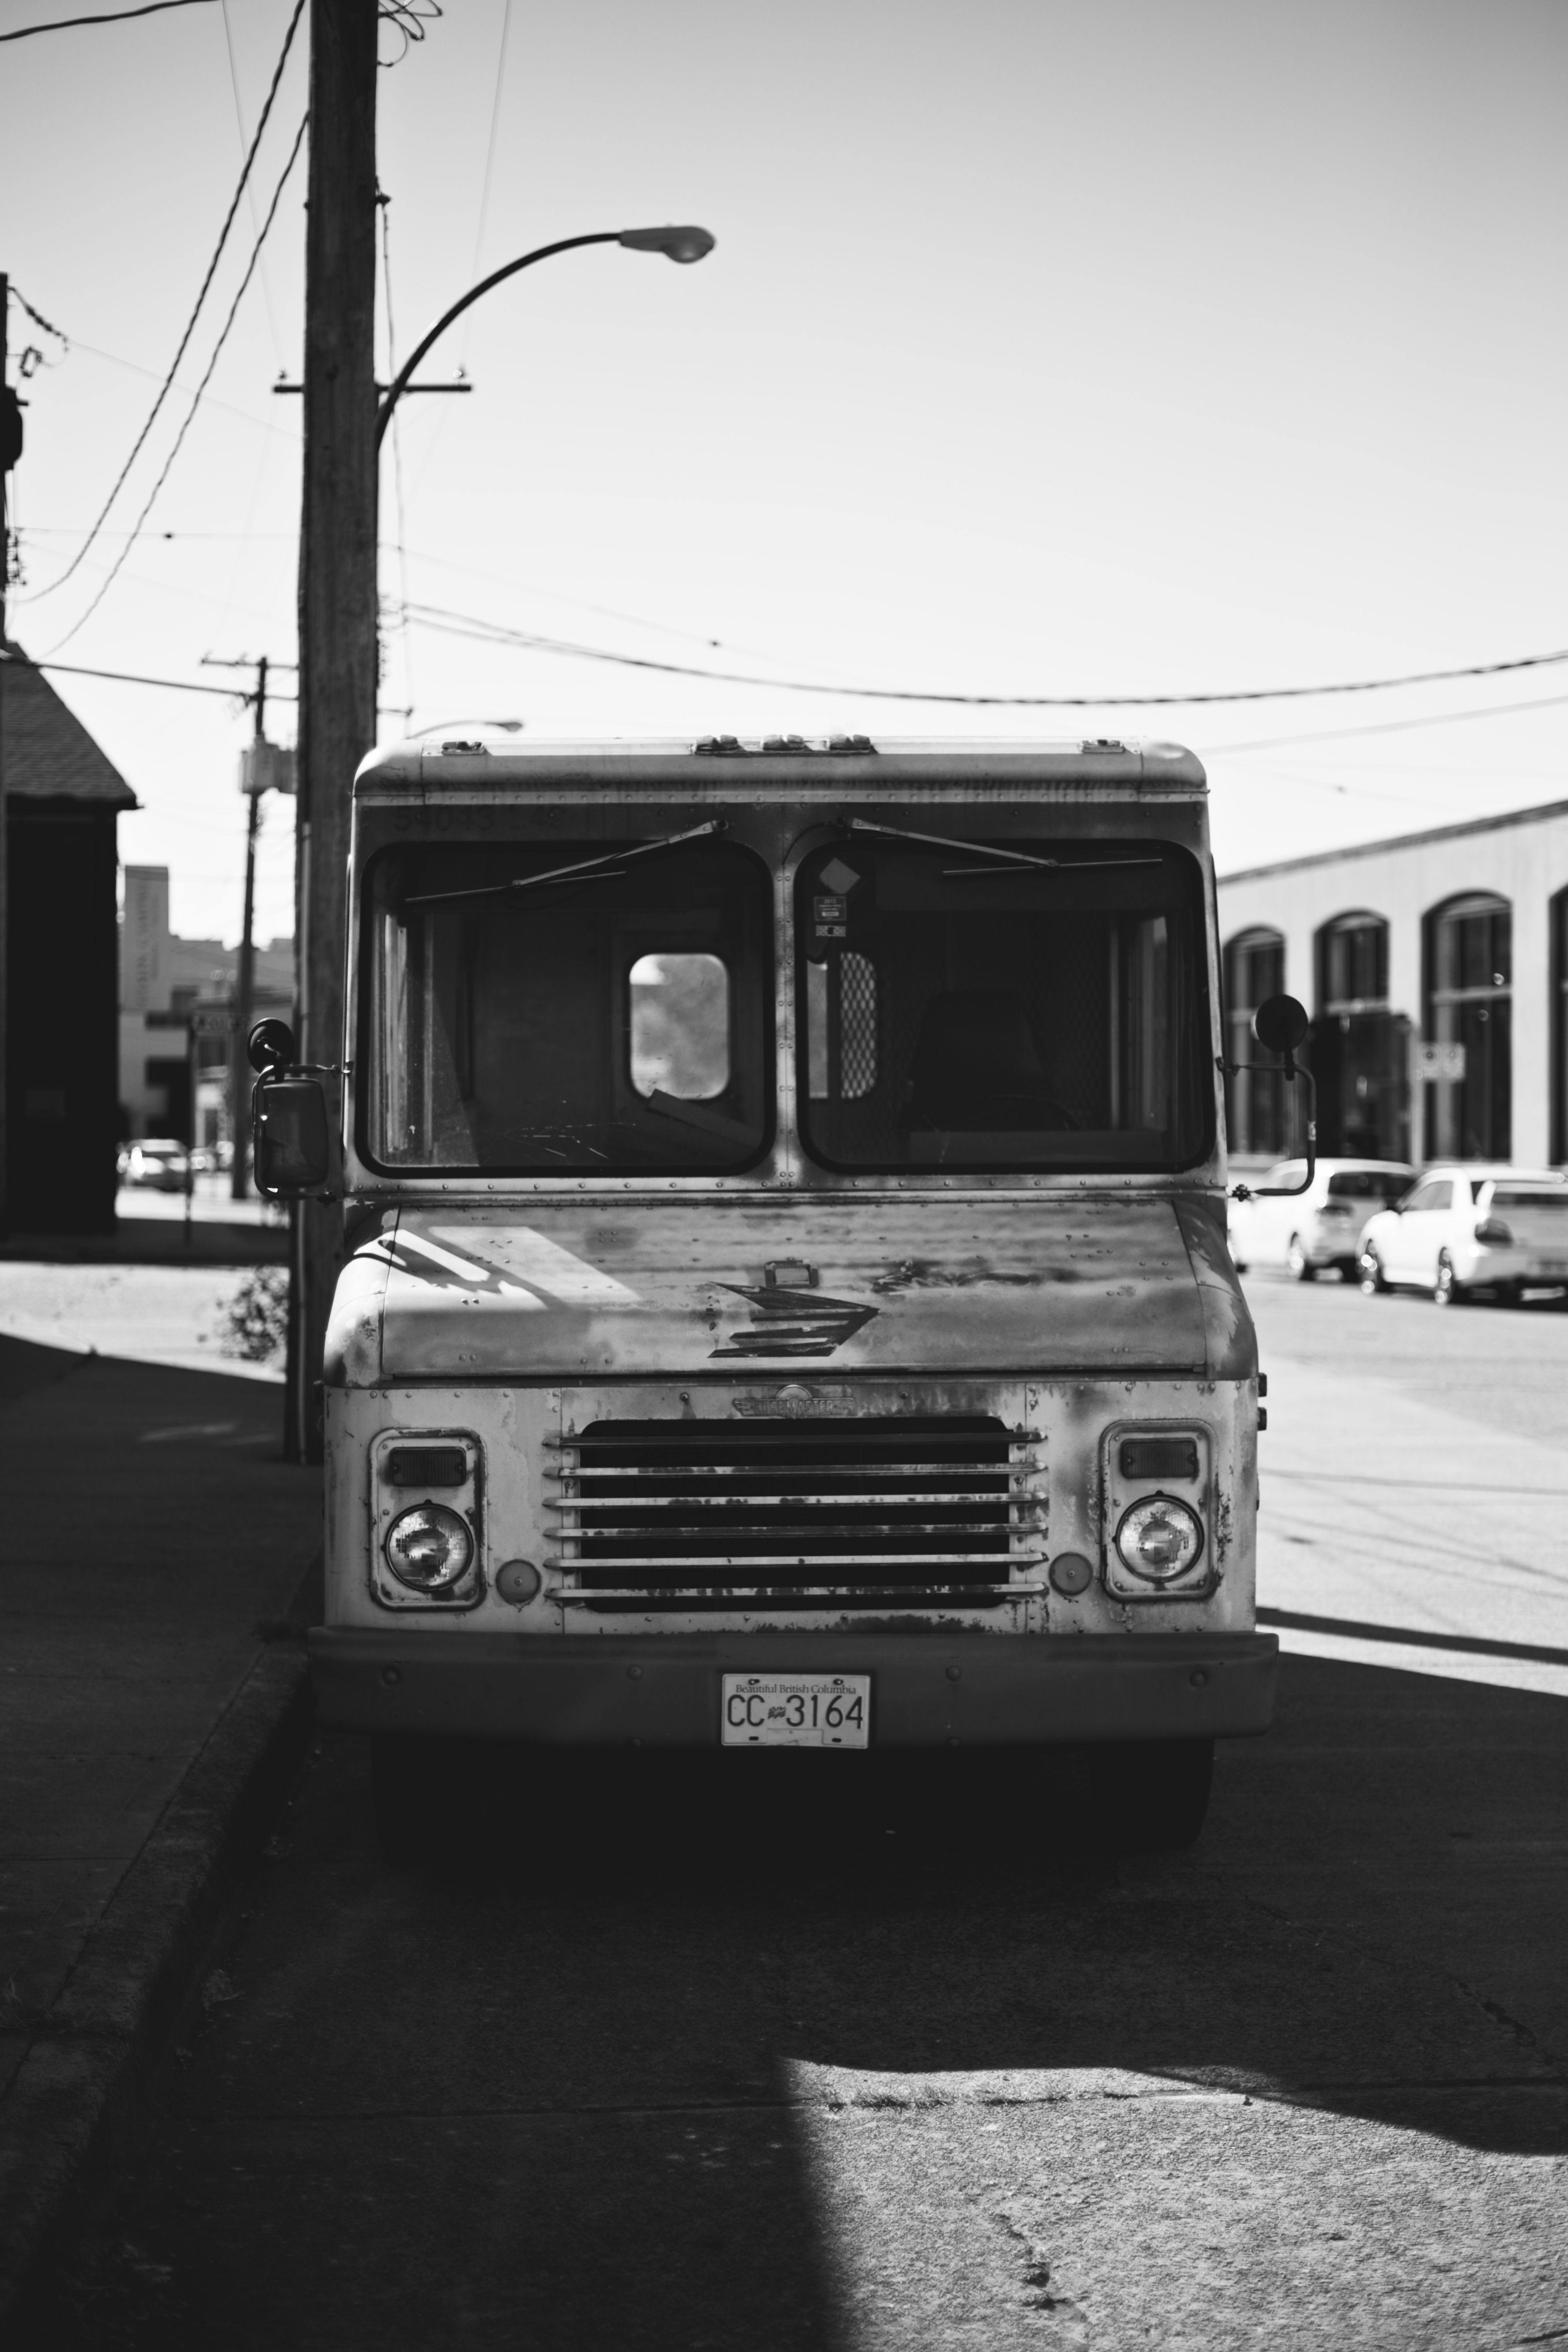
black and white, car, transport, vehicle, monochrome, public transport, bus, land vehicle, monochrome photography, mode of transport